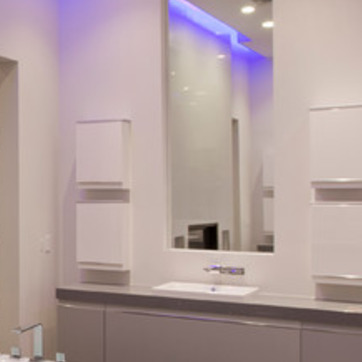
Material: mirror